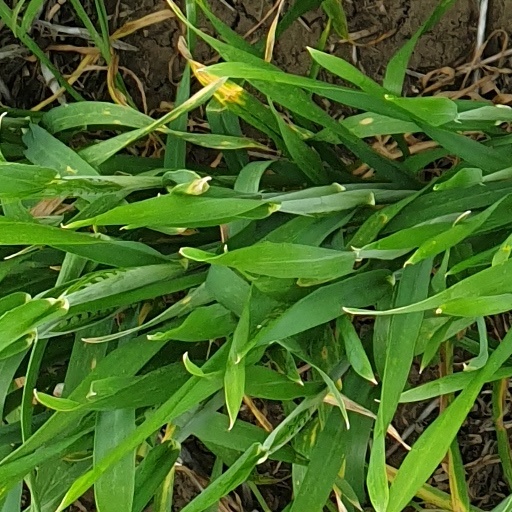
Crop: wheat